Régina Badet

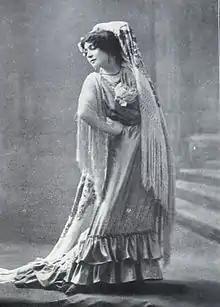
Régina Badet in 1910.

Badet was first dancer with the Grand Théâtre de Bordeaux in 1890. She began with the Opéra-Comique de Paris in 1904, dancing in productions of "Lakmé" (1905), "Aphrodite" (1906, in which she shared billing with dancer Mata Hari), "Ariane et Barbe-Bleue" (1907), "Carmen" (1908), "Bacchus triomphant" (1909), "Le Mariage de Télémaque" (1909), "Athanaïs" (1910), "Sapphô" (1912), "La Grande Famille" (1914), "Un Mari dans du Coton" (1916), "Les Trois Sultanes" (1917), "Appassionata" (1920), and "Le Venin" (1923). She was known for creating the role of Conchita Perez in a stage adaptation of "La Femme et le Pantin" (1910), in which her very minimal costume was a matter of some scandal.